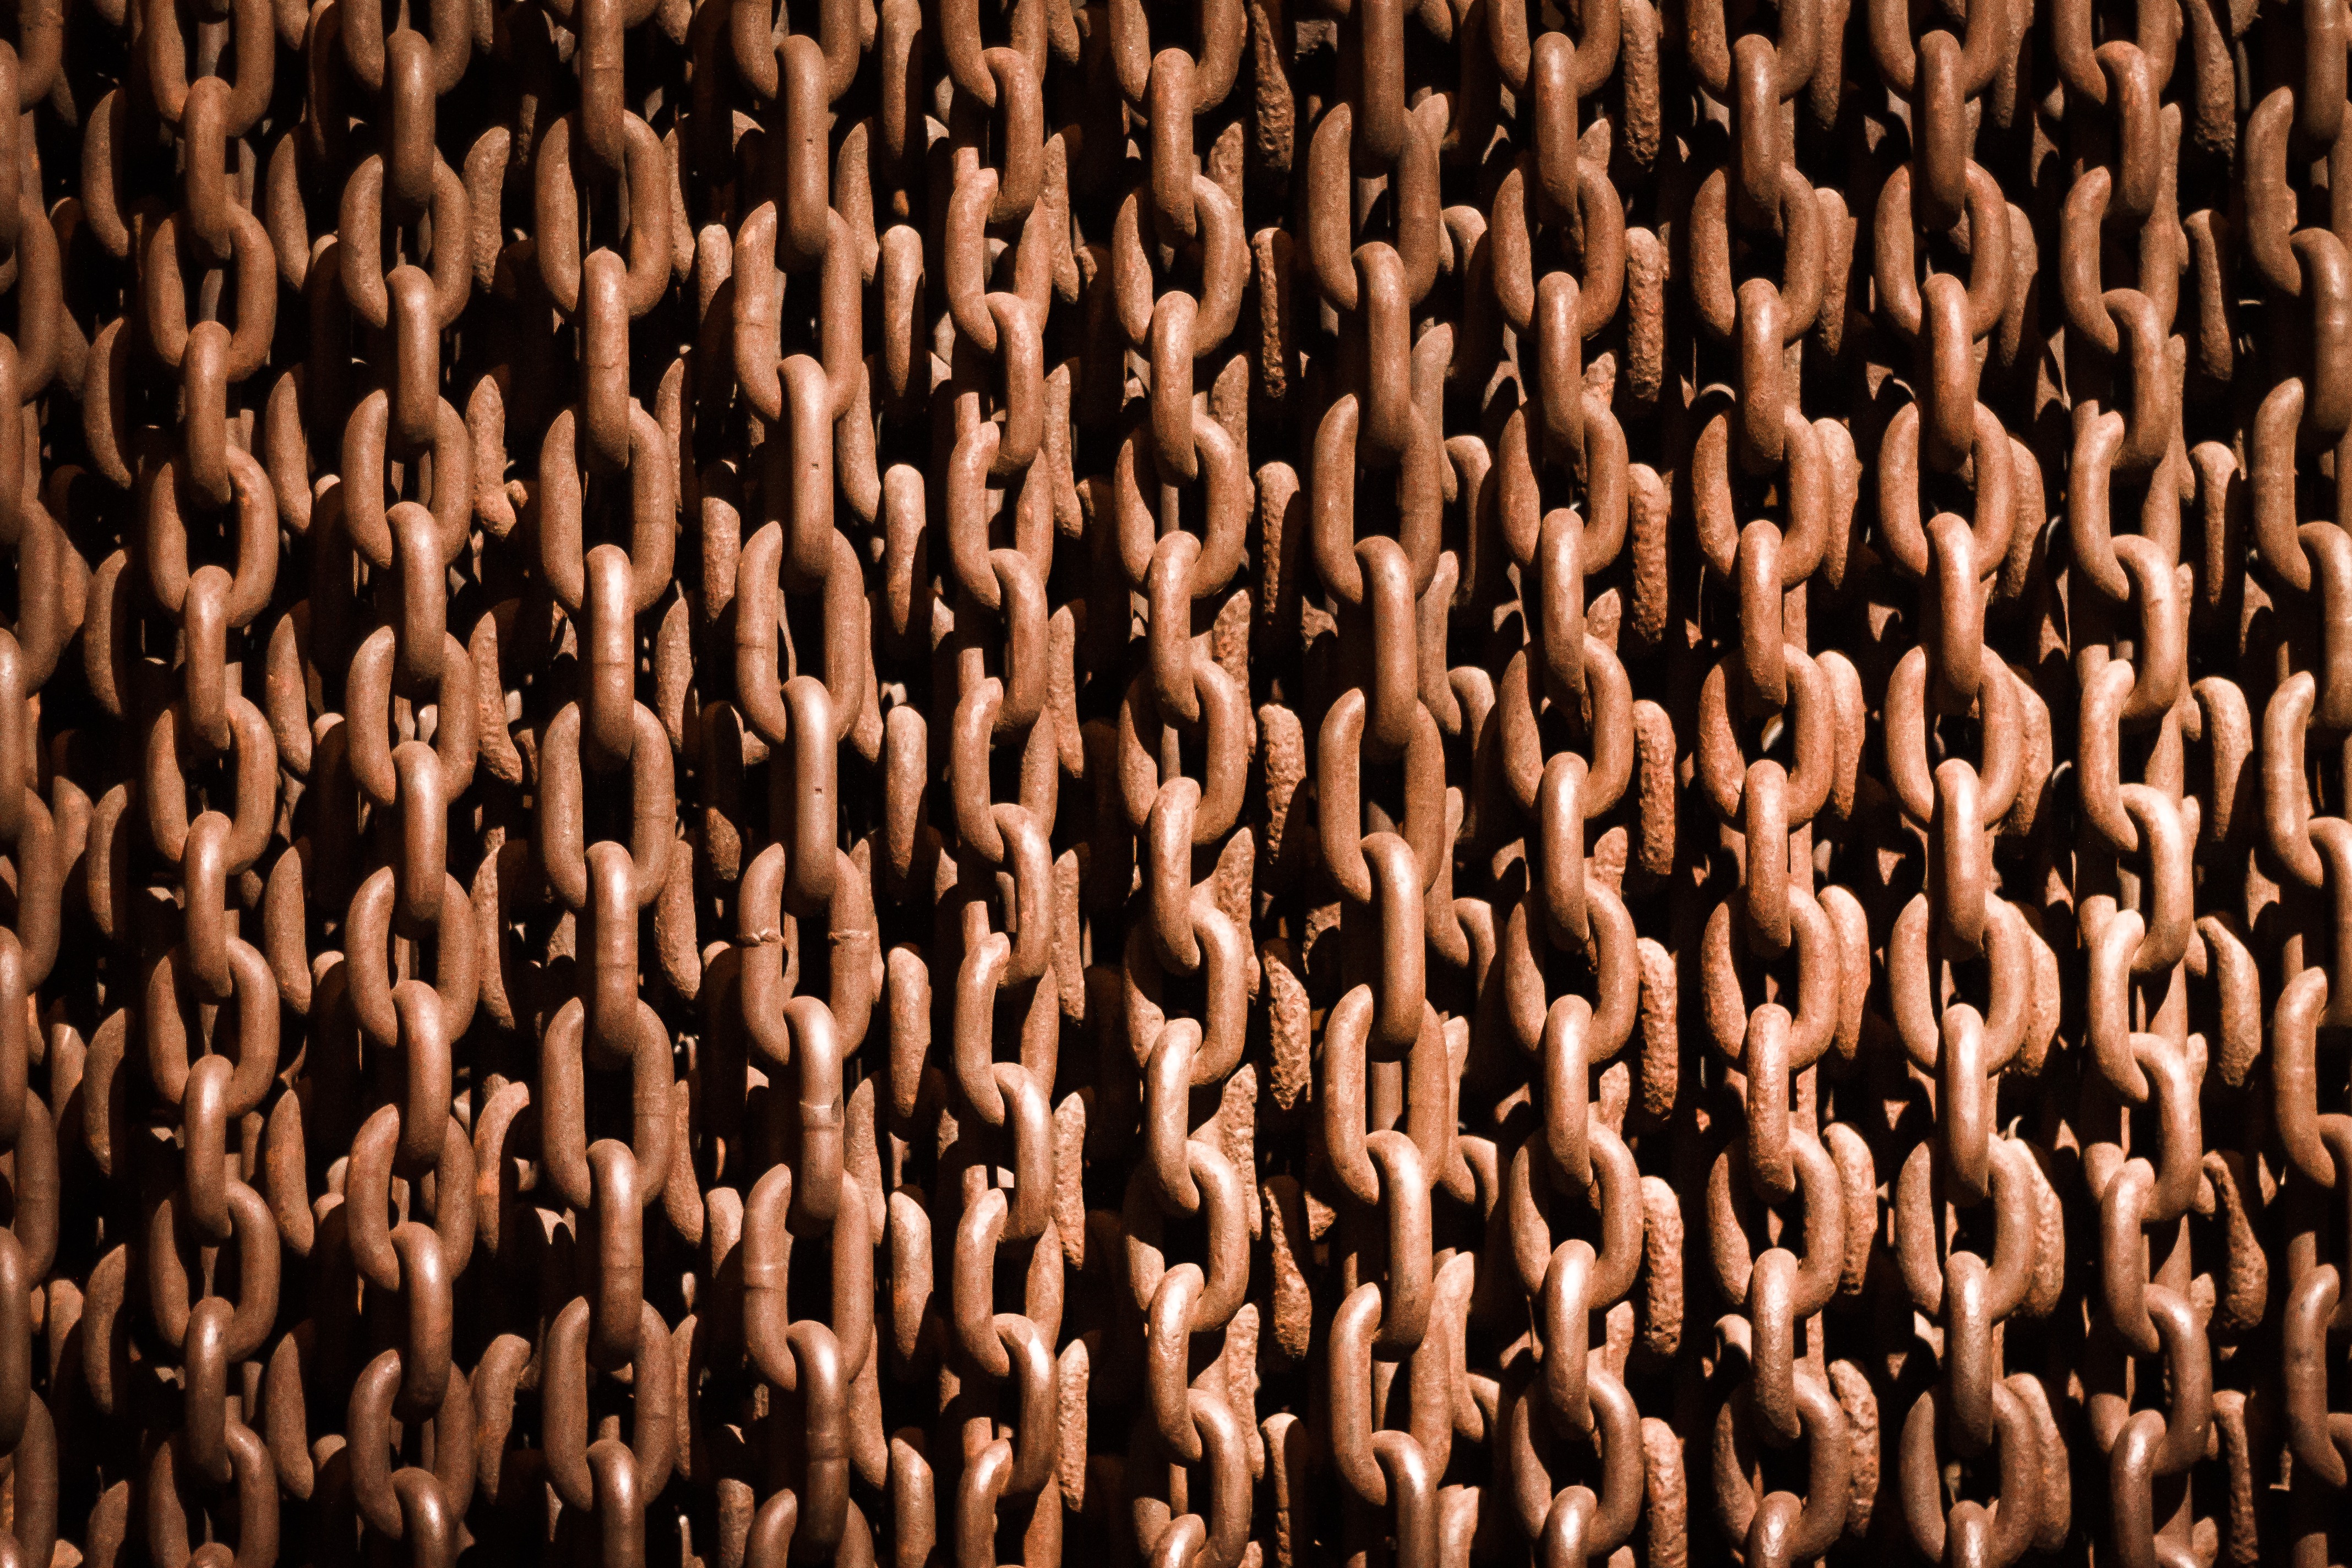
wood, chain, crowd, rust, close up, temple, history, past, flooring, bondage